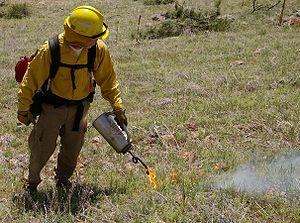
Un pare-feu ou coupe-feu, est une coupe forestière linéaire, ou une infrastructure linéaire créée et/ou spécialement entretenue pour freiner l'extension rapide d'incendies de forêt ou feux de brousse, plus ou moins efficacement.